Bruneian Civil War of 1826

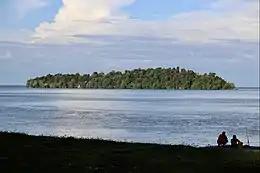
Chermin Island in May 2022

Though there are differing reports of how the death of Muhammad Alam happened, Muhammad Alam's death in 1828 marked the end of Brunei's civil war. According to the commonly accepted story, Muhammad Alam was on Chermin Island when assassins were sent to assassinate him. Raja Isteri Nooralam was the mother of Sultan Omar Ali Saifuddien II and the half-sister of Muhammad Alam. Recognising the seriousness of their mission, these killers went up to him. To their surprise, he collaborated, giving them advice on how to overcome his seeming invincibility before they buried and garrotted him on the island. However, because of his well-known anger and the absence of eyewitness testimony, historian Pehin Jamil challenges this story.